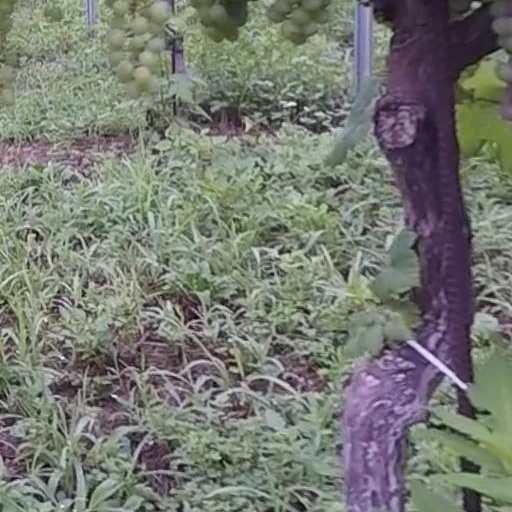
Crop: grape